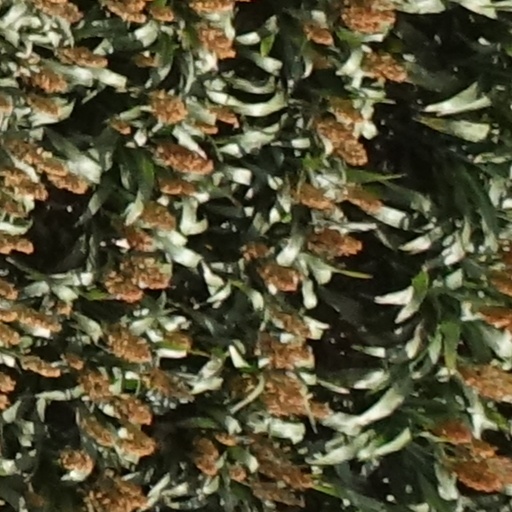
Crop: sorghum